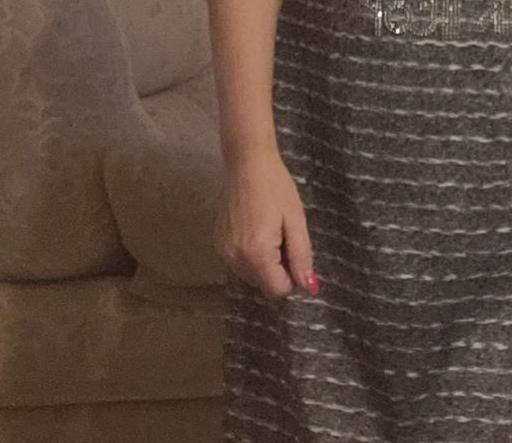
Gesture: no_gesture